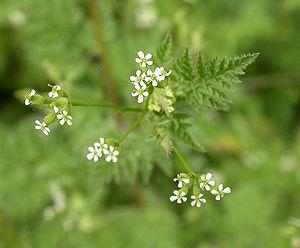
Cette liste de Tracheophyta de Bosnie-Herzégovine, ainsi que d’espèces introduites est un aperçu incomplet d’espèces de mousses, de fougères, de gymnospermes et d’angiospermes citées dans la littérature disponible en langues bosniaque, croate, serbe et serbo-croate. Cet aperçu n’inclue pas des espèces cultivées ni celles occasionnellement introduites.
La sous-tribu des Scandicinae est une sous-tribu de plantes de la sous-famille des Apioideae dans la famille des Apiaceae.